National Railroad Museum

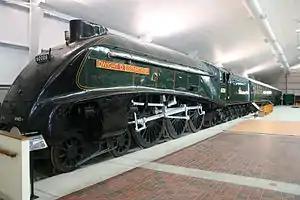
LNER/British Railways A4No. 60008 "Dwight D. Eisenhower" on display at the National Railroad Museum on September 16, 2010.

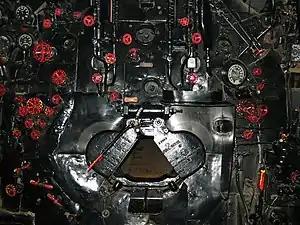
The backhead (controls) of Big Boy 4000 Class No. 4017.

A $15 million expansion project plan is currently under construction that will place a new plaza along the Fox River and an additional display building. The state of Wisconsin, through the use of American Rescue Plan Act funds is contributing $7 million to this project.